List of Liberty ships (D)

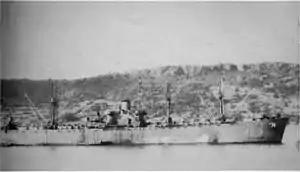
USS "Carina" after the suicide attack.

was built by Permanente Metals Corporation. Her keel was laid on 30 September 1942. He was launched as "David Davis" on 6 November and delivered to the United States Navy as "Carina" on 20 November. Rammed by a Japanese PT boat on a suicide mission at Okinawa, Japan on 4 May 1945 and was severely damaged. Returned to WSA post-war and laid up in Suisun Bay. Scrapped at Terminal Island in December 1952.